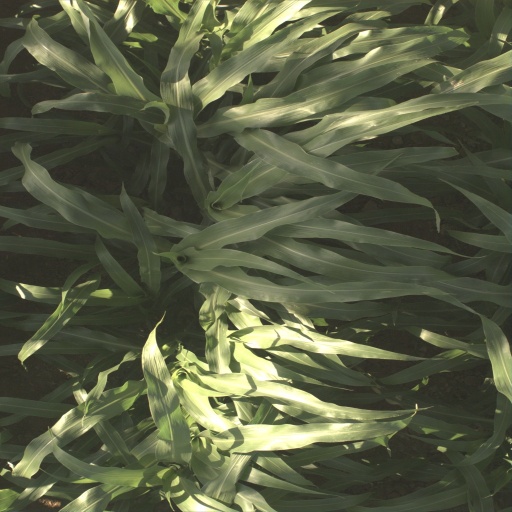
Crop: sorghum